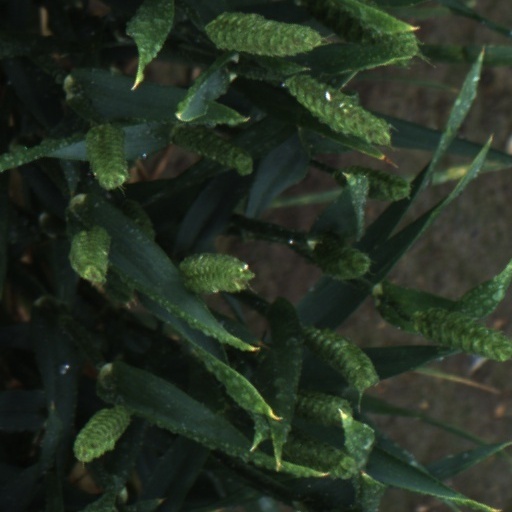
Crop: wheat